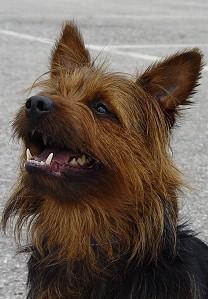
Australian_terrier